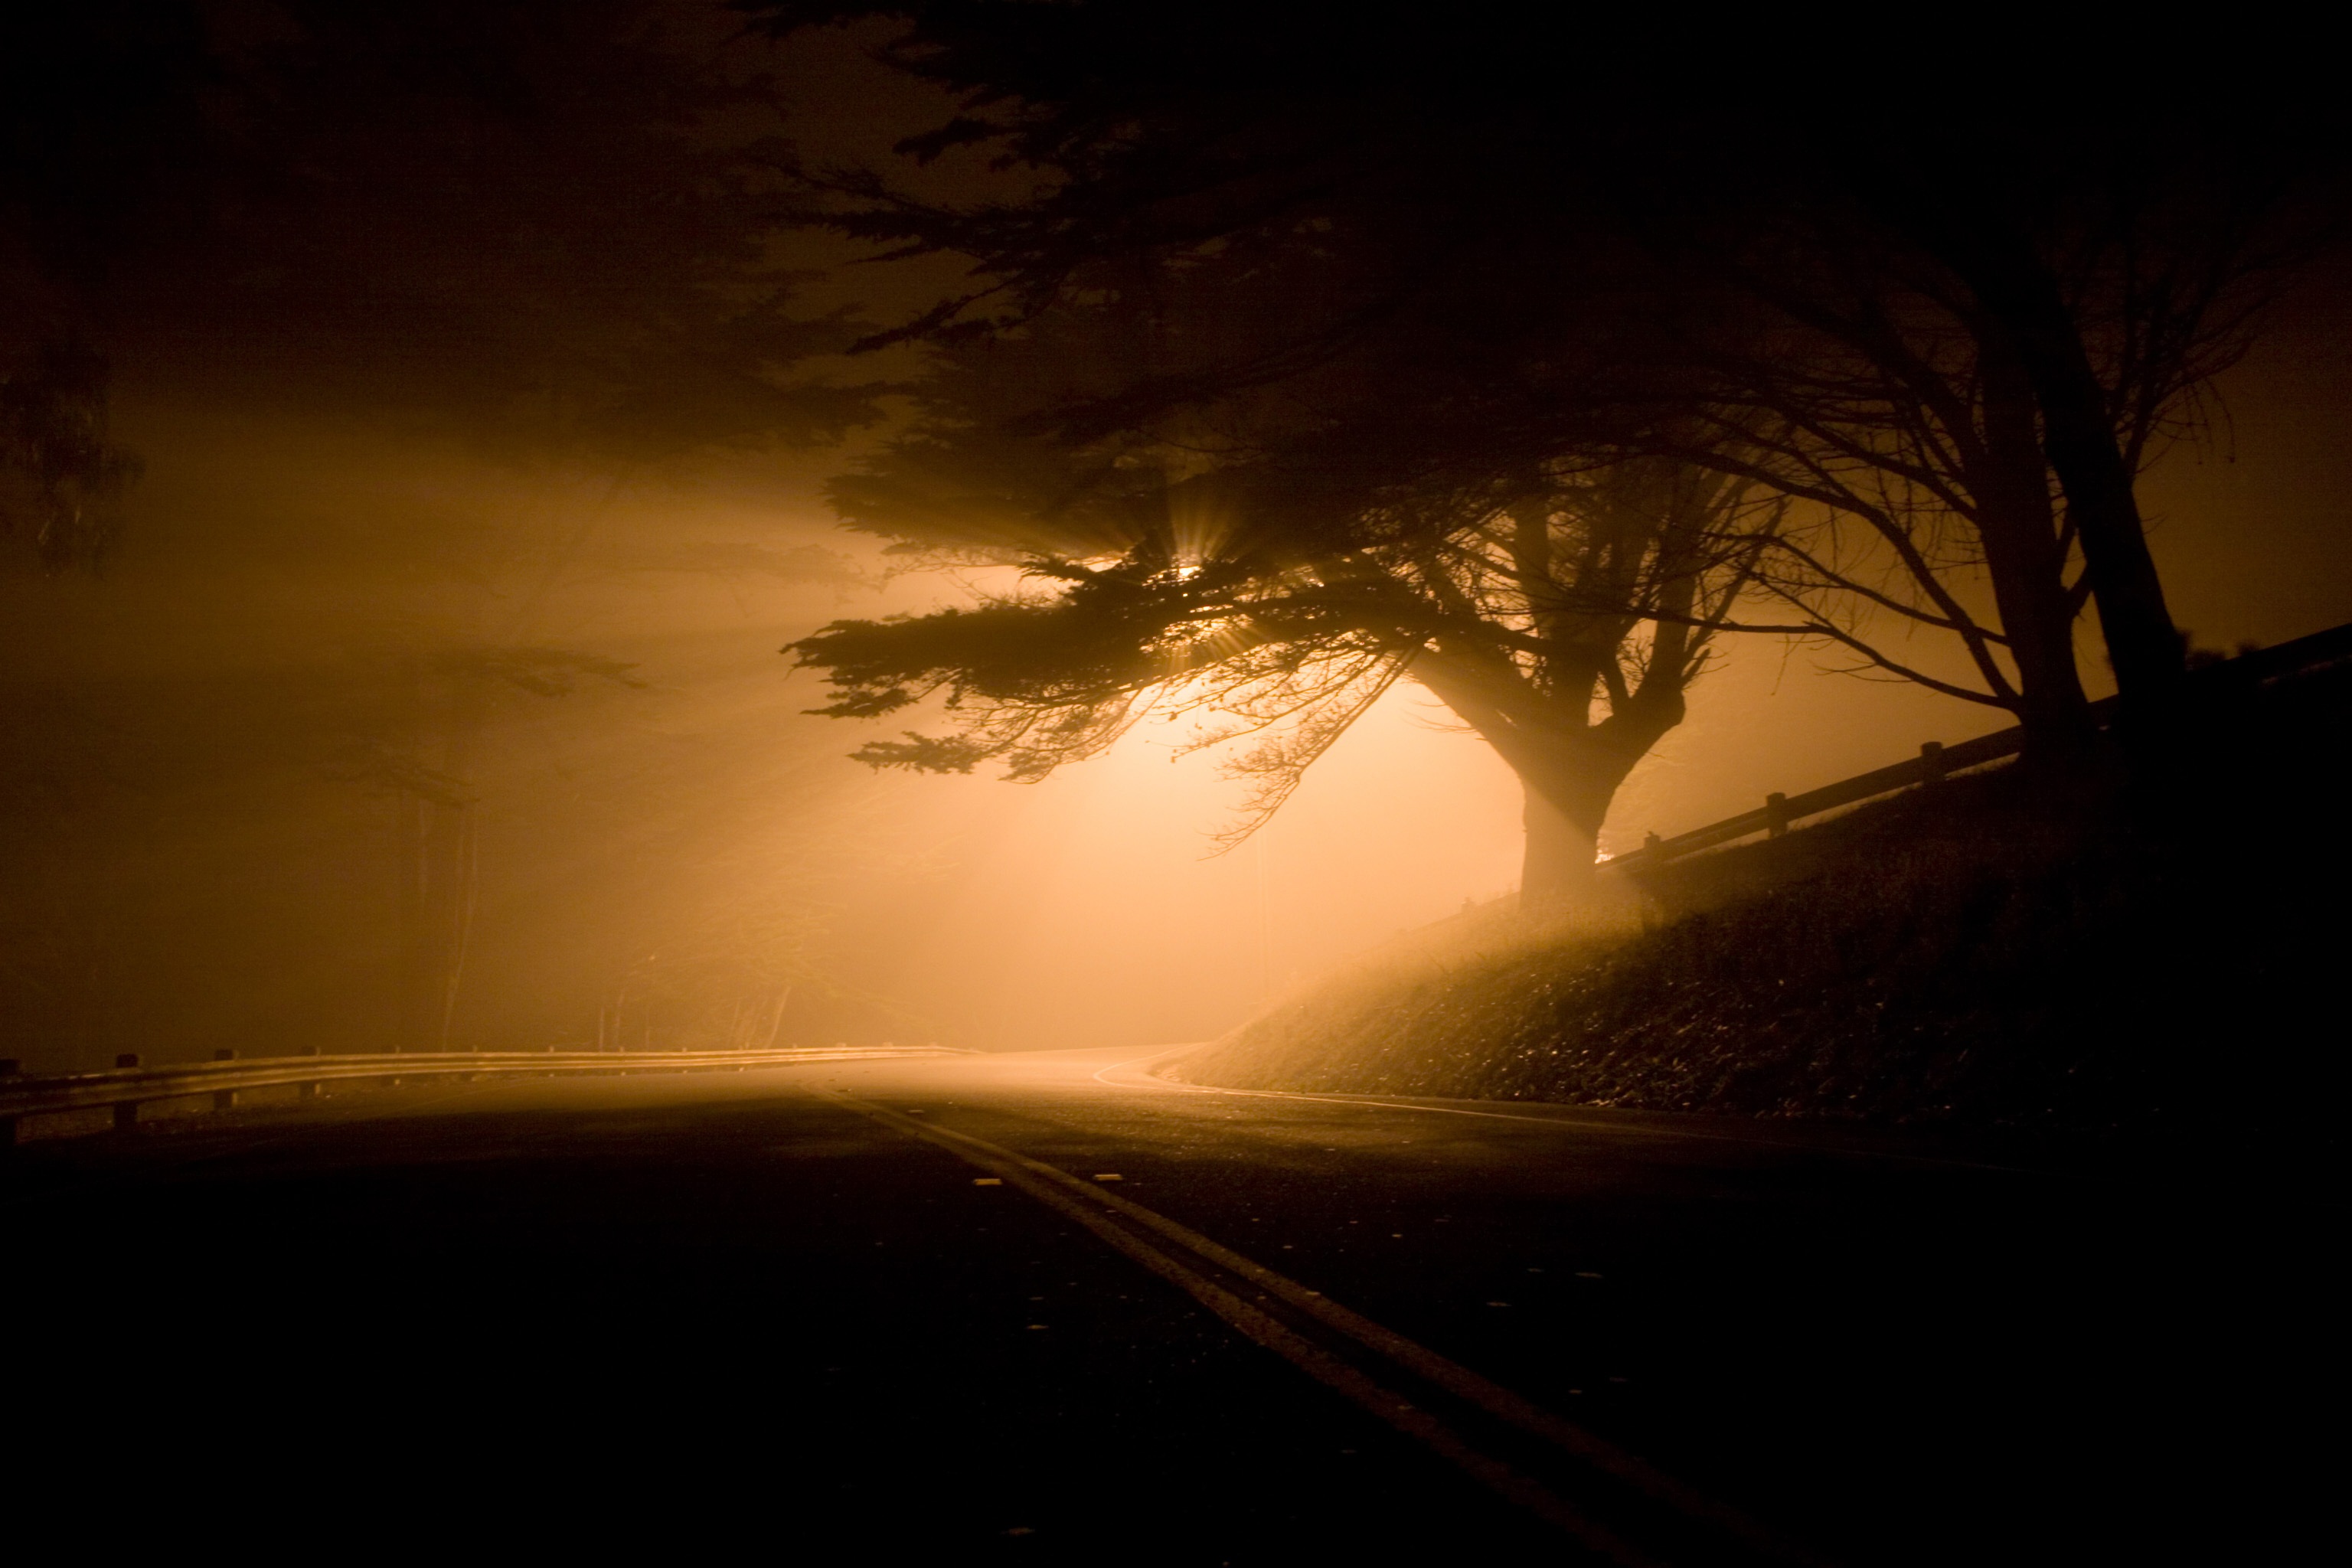
landscape, tree, forest, silhouette, light, sun, fog, sunrise, sunset, road, mist, night, sunlight, morning, driving, dawn, atmosphere, dark, san francisco, dusk, evening, weather, darkness, california, street lamp, shadows, eerie, bay area, atmospheric phenomenon, presidio, shafts of light